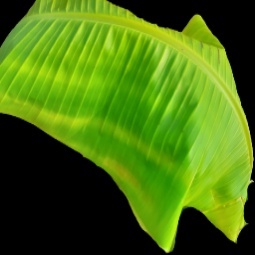
Label: Zinc